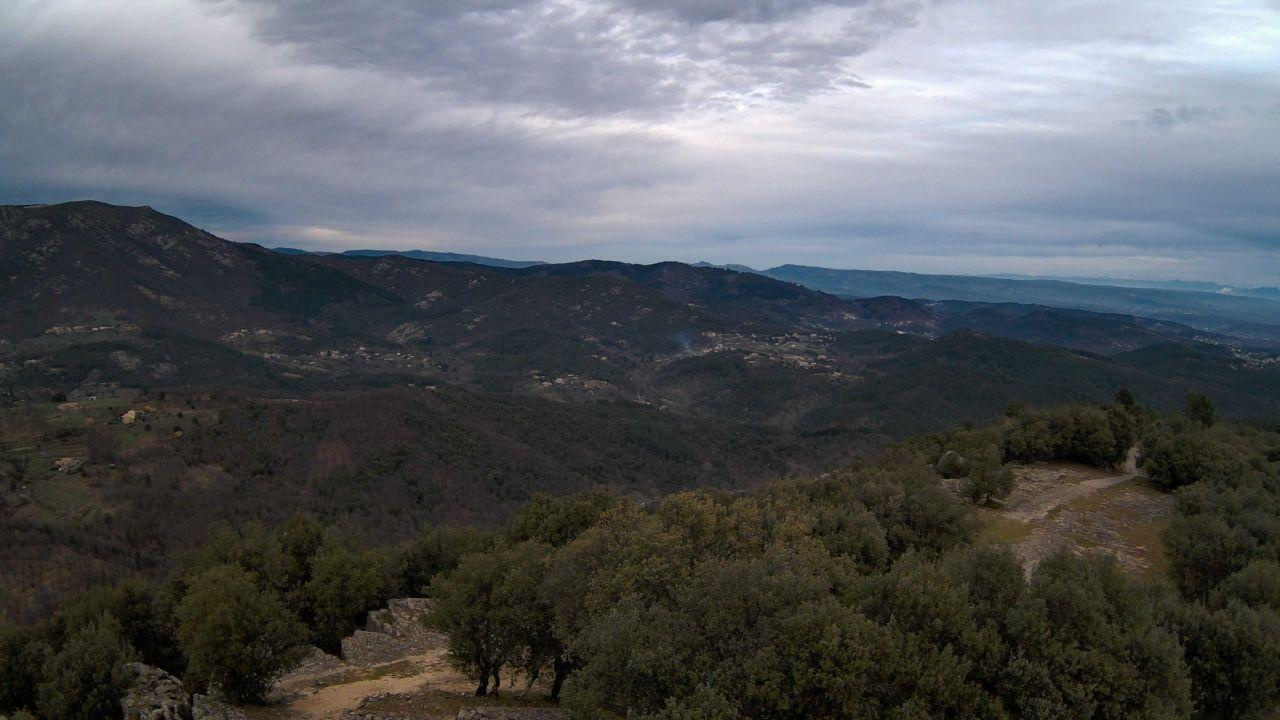
Fire: no
Smoke: yes